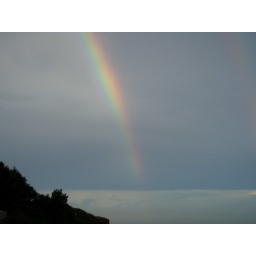
seeing this made up for having sodden shoes from my walk in the rain to catch the bus